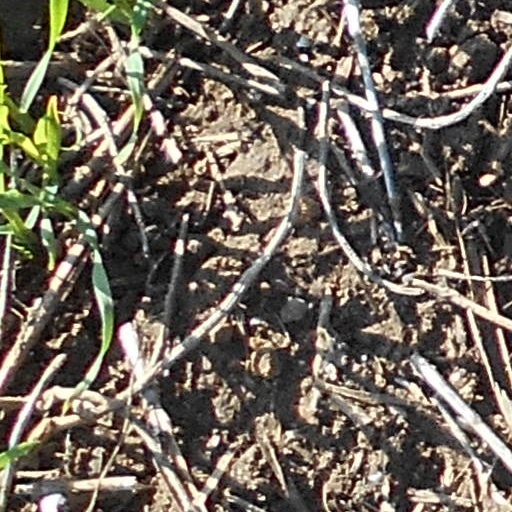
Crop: wheat